WD-40

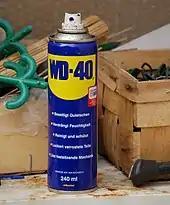
WD-40 spray can from Germany

WD-40 (Water Displacement, 40th formula) is an American manufacturer and the trademark of a penetrating oil manufactured by the WD-40 Company based in San Diego, California. Its formula was invented for the Rocket Chemical Company in 1953, before it was renamed to the WD-40 Company. It became available as a commercialized product in 1961. It acts as a lubricant, rust preventive, penetrant and moisture displacer. There are specialized products that perform better than WD-40 in many of these uses, but WD-40's flexibility has given it fame as a jack of all trades.